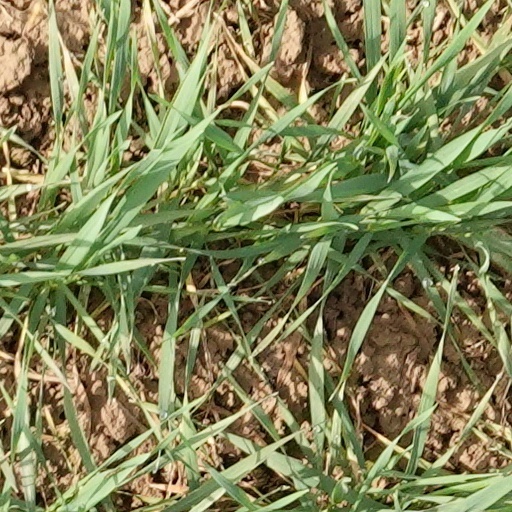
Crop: wheat